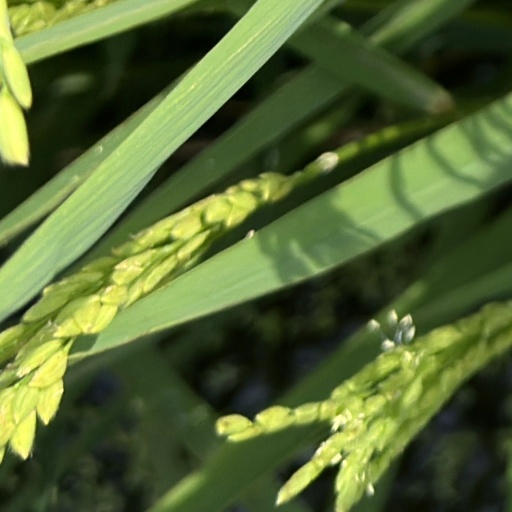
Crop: rice